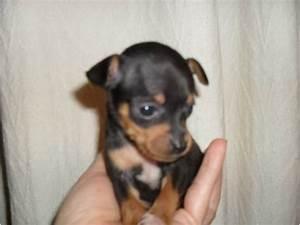
dog